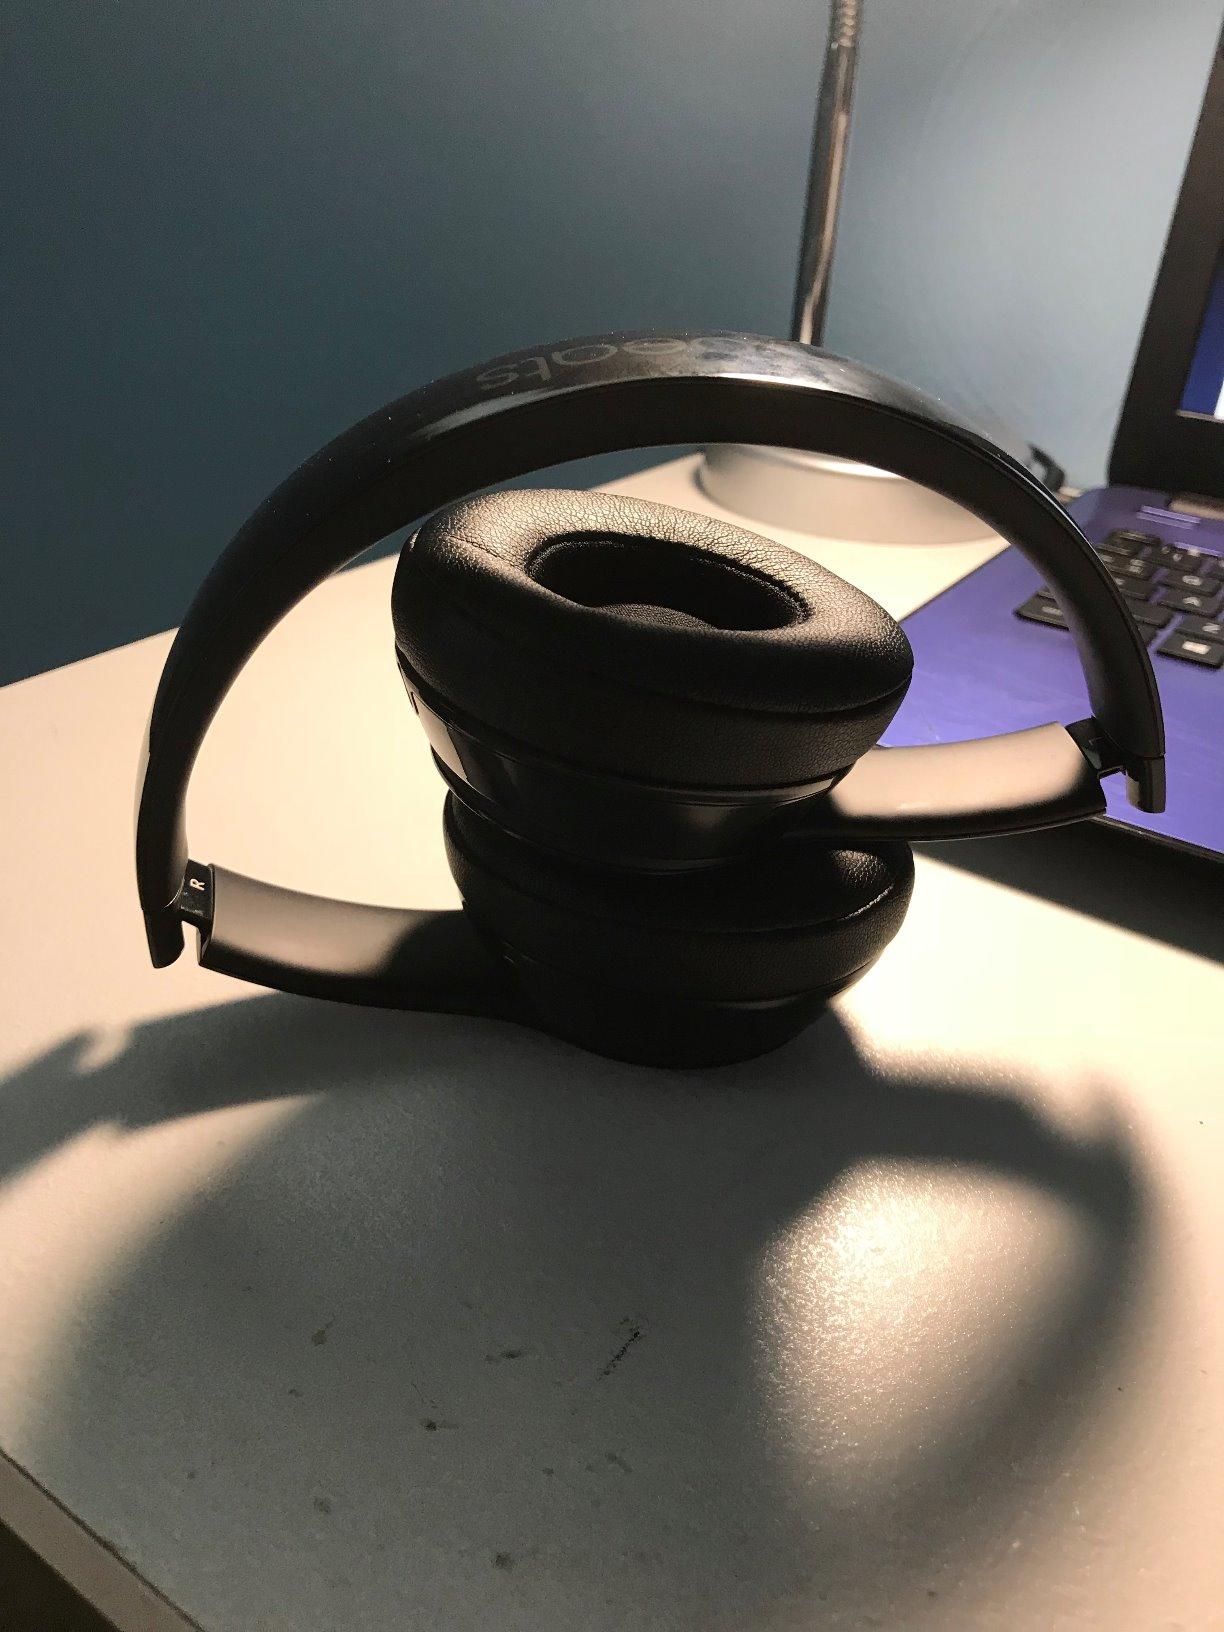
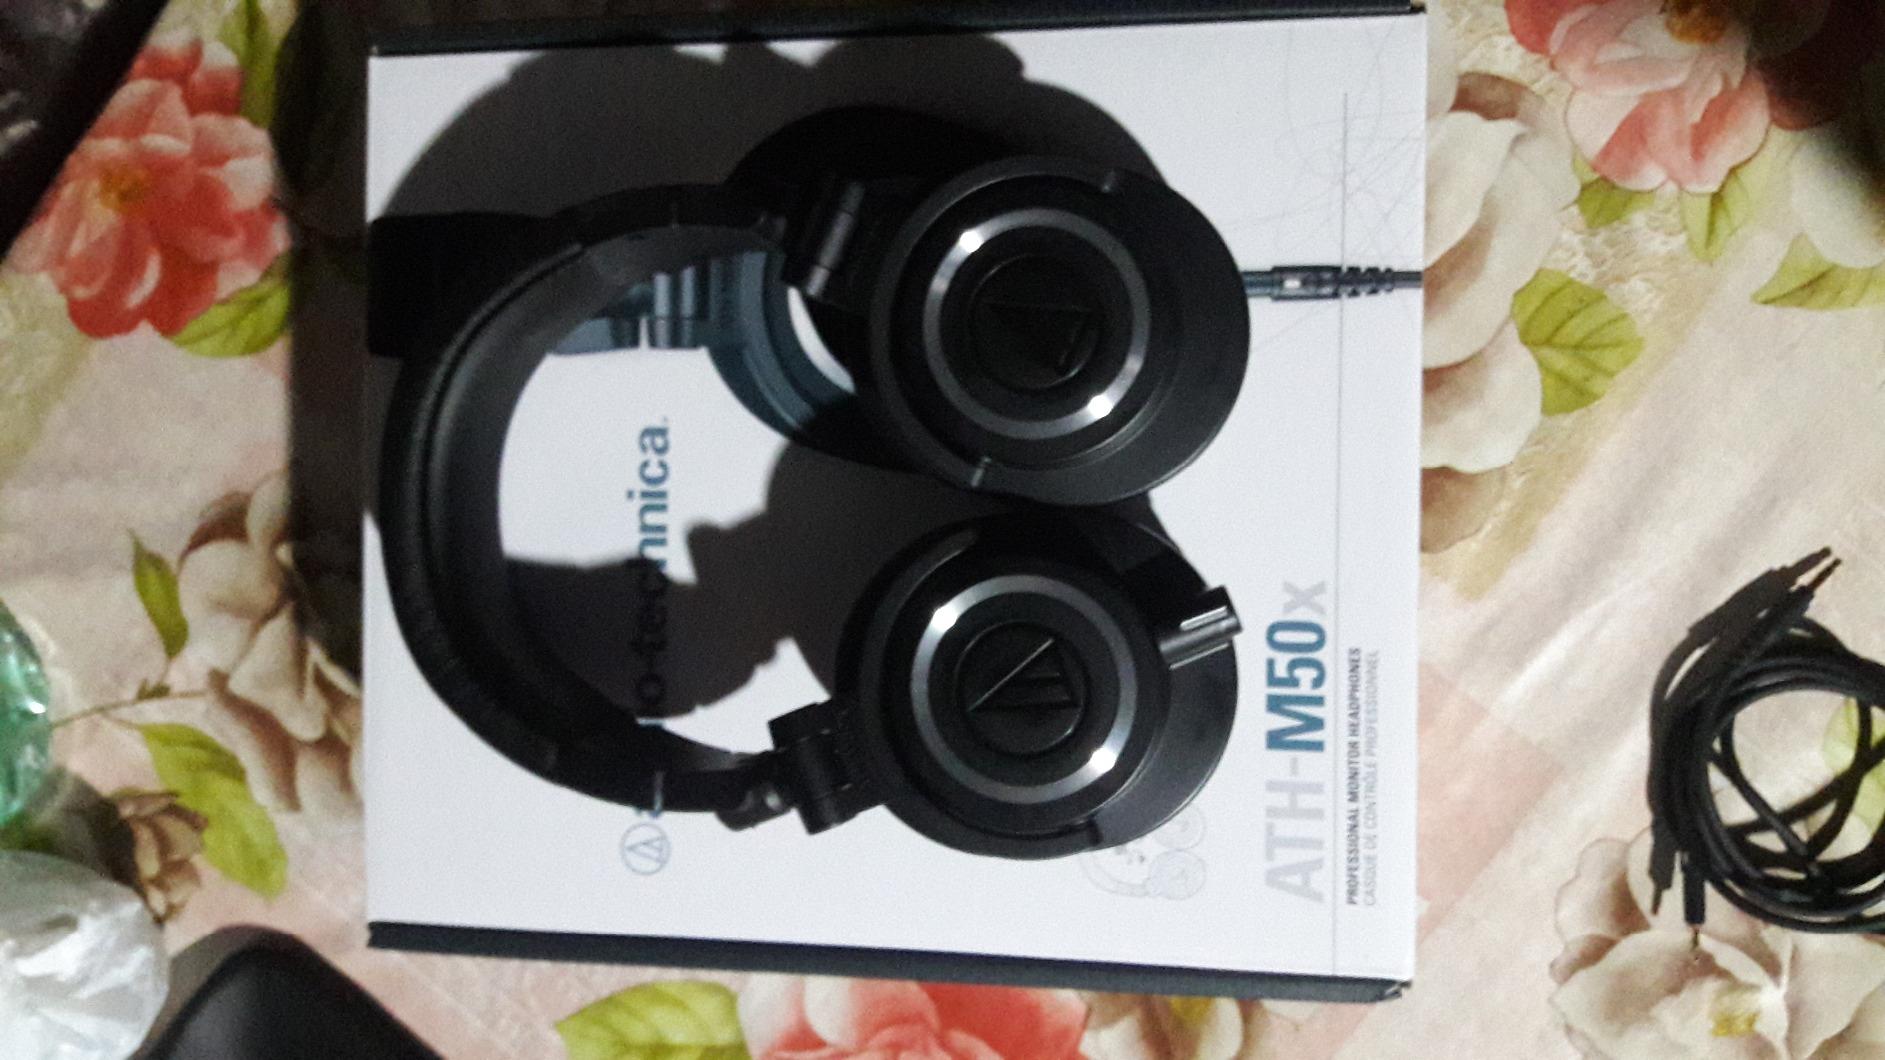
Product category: headphones
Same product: no